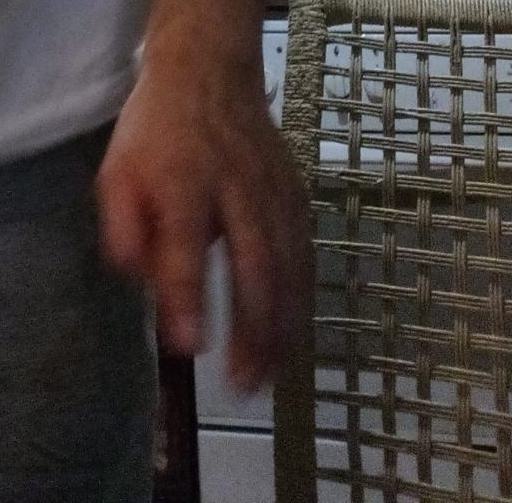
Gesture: no_gesture